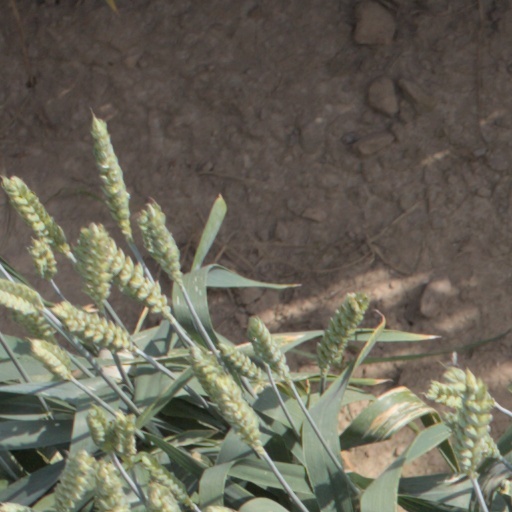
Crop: wheat